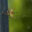
Label: spider